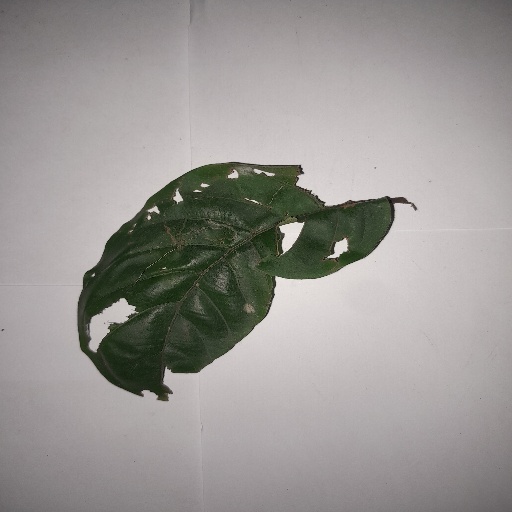
Species: HariTaki
Leaf condition: Shot Hole